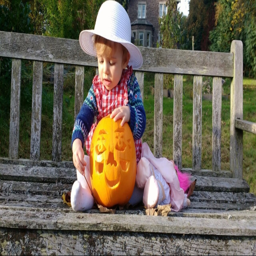
child sitting on bench holding a carved pumpkin